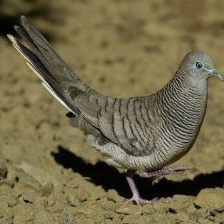
Species: ZEBRA DOVE
Scientific name: GEOPELIA STRIATA